Undorosaurus

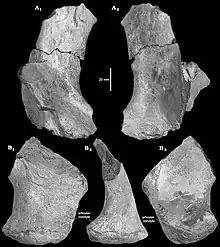
Skull bones of "U. kielanae"

"Undorosaurus" was named by Vladimir M. Efimov in 1999 and the type species is "Undorosaurus gorodischensis". The specific name is named after , the type locality of this taxon. "U. trautscholdi" is named in honor of the geologist Hermann Trautschold who collected and made the first description of the fossils of the holotype of the species.